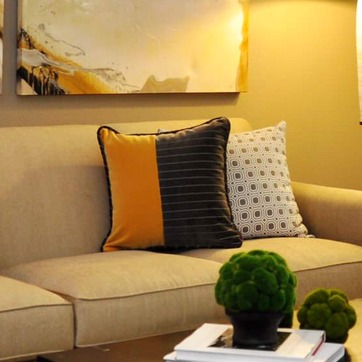
Material: fabric